2012 Khyber Agency bombing

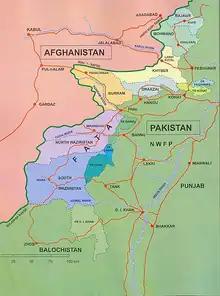
Map of the Federally Administered Tribal Areas. The Khyber Agency is located in the north (in light yellow). Click to enlarge

The 2012 Khyber Agency bombing occurred on 10 January 2012, when a bomb exploded near a petrol pump in the town of Jamrud near the Afghan border in Khyber Agency of the Federally Administered Tribal Areas (FATA) of Pakistan. The bombing killed at least 30 people while 78 others were injured.